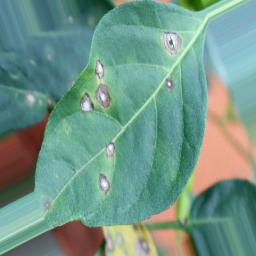
Label: cercospora